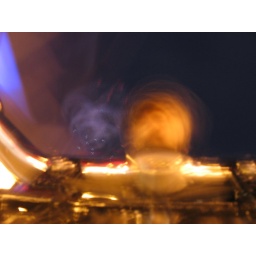
long exposure, bike ride at night around CN tower